Monticello

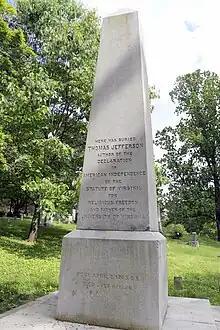
Jefferson's gravestone, with an epitaph written by him, does not mention that he was President of the United States.

The original main entrance is through the portico on the east front. The ceiling of this portico incorporates a wind plate connected to a weather vane, showing the direction of the wind. A large clock face on the external east-facing wall has only an hour hand since Jefferson thought this was accurate enough for those he enslaved. The clock reflects the time shown on the "Great Clock", designed by Jefferson, in the entrance hall. The entrance hall contains recreations of items collected by Lewis and Clark on the cross-country expedition commissioned by Jefferson to explore the Louisiana Purchase. Jefferson had the floorcloth painted a "true grass green" upon the recommendation of artist Gilbert Stuart, so that Jefferson's "essay in architecture" could invite the spirit of the outdoors into the house.